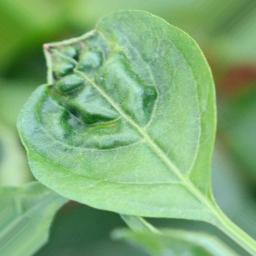
Label: mites_and_trips